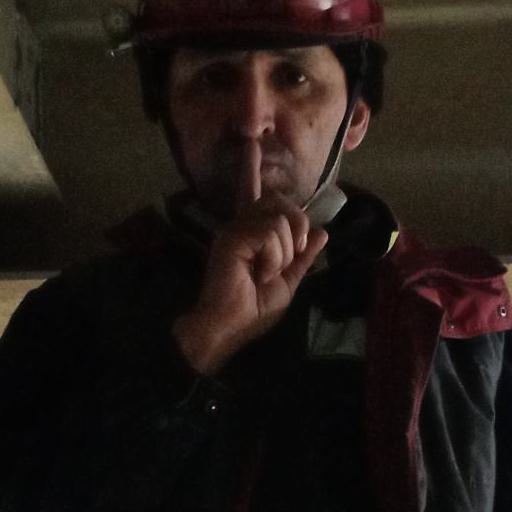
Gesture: mute